Emergency medical services in the United Kingdom

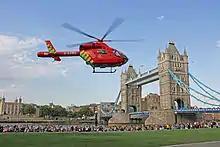
The London Air Ambulance in action

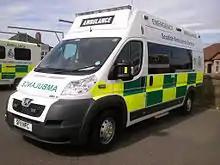
Peugeot Ambulance of the Scottish Ambulance Service

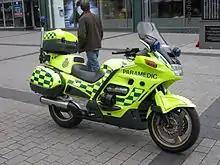
A paramedic's motorcycle in Birmingham in 2008

Emergency medical services in the United Kingdom provide emergency care to people with acute illness or injury and are predominantly provided free at the point of use by the four National Health Services (NHS) of England, Scotland, Wales, and Northern Ireland. Emergency care including ambulance and emergency department treatment is free to everyone including overseas visitors but ongoing care including admission to hospital as an inpatient is chargeable unless meeting criteria for NHS care free at the point of delivery.